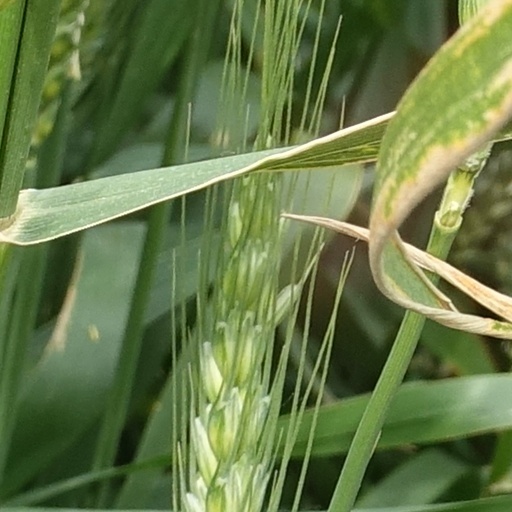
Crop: wheat